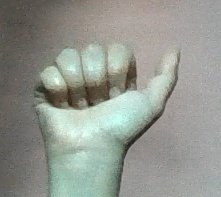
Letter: dhad